Vehicle registration plates of Armenia

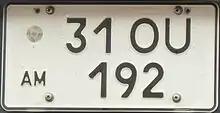
A two-row variant of the license plate

Public vehicles have the format ### LL ##, where the first three digits are assigned in an increasing order, and the two letters and the last two digits are predefined. The following are the special combinations used on public vehicles.